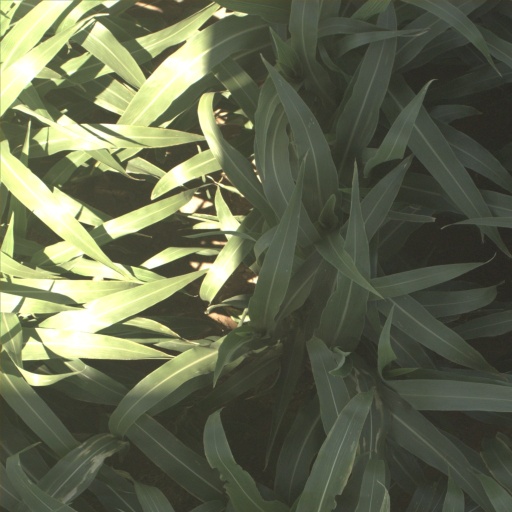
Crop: sorghum